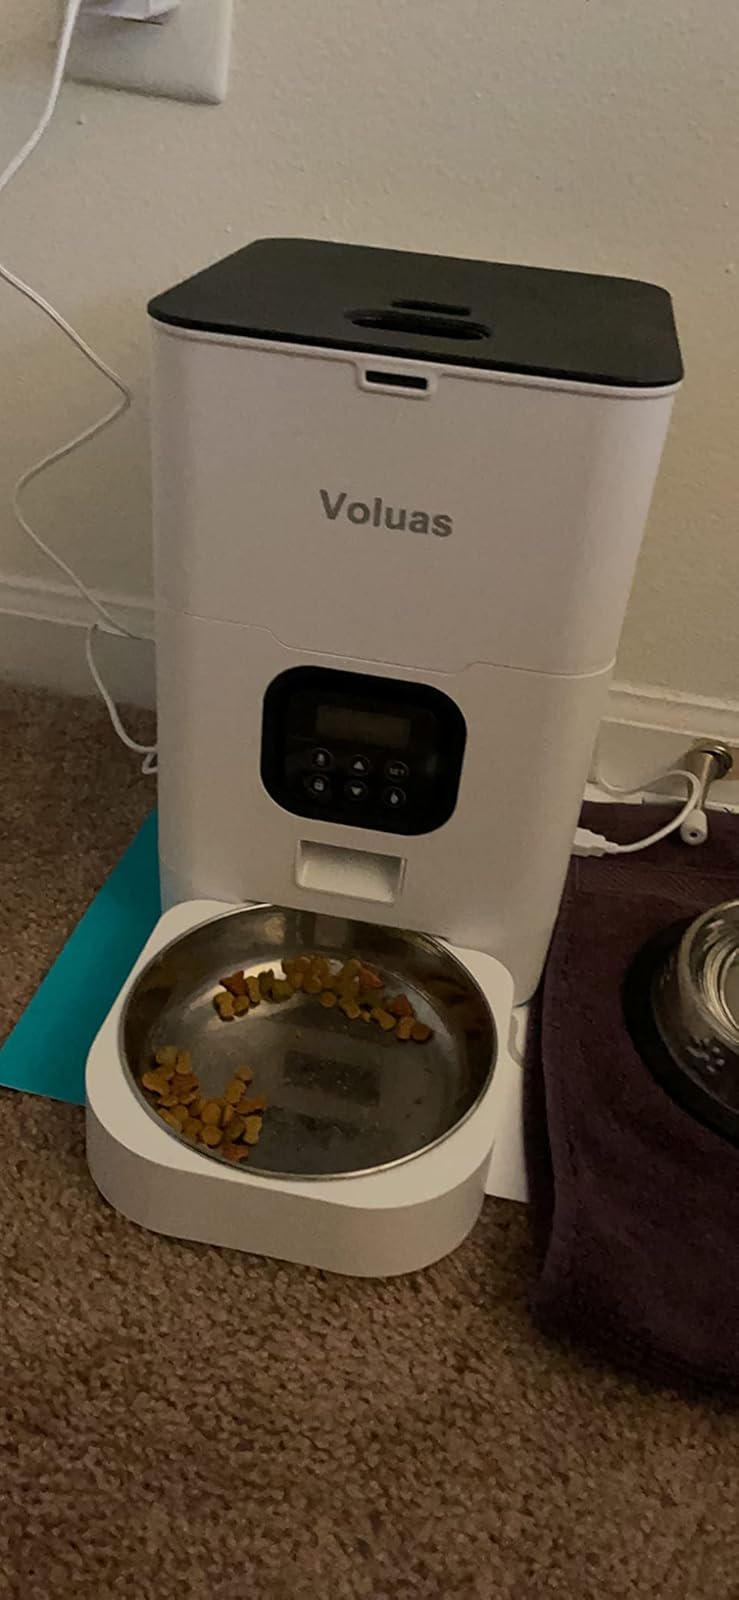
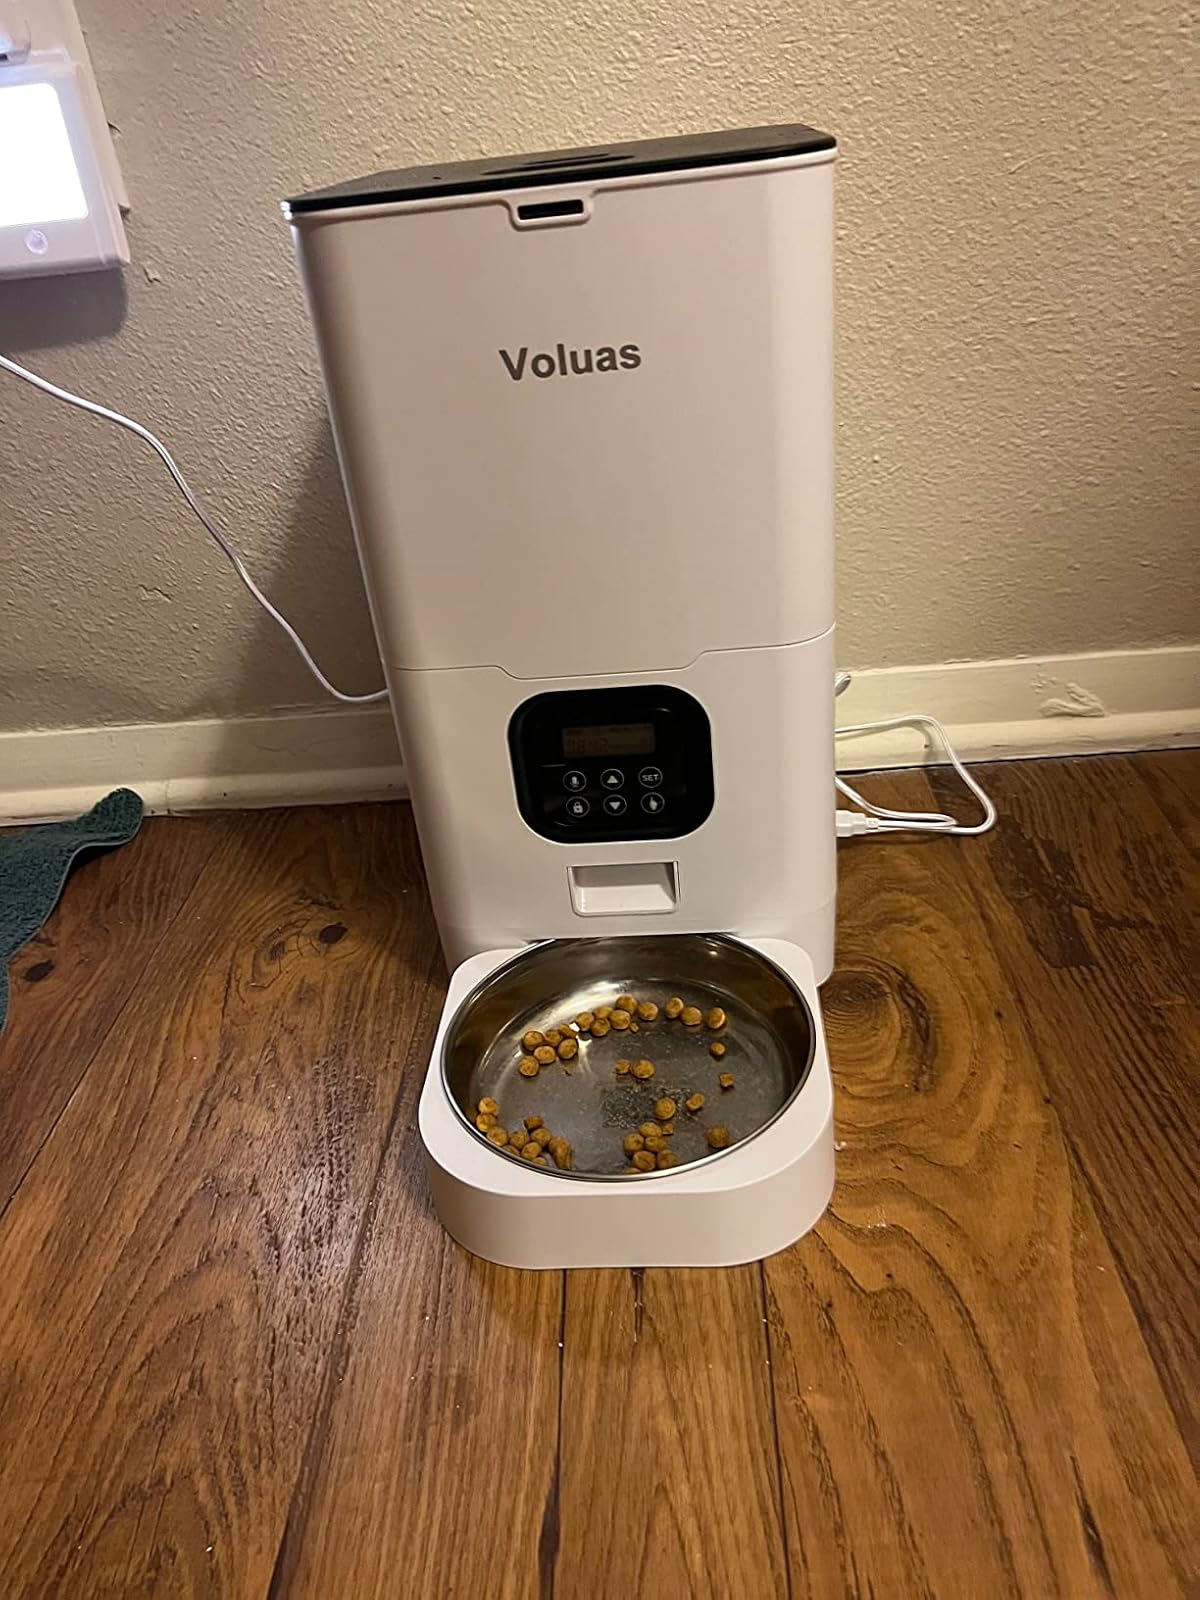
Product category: items_feeder
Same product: yes